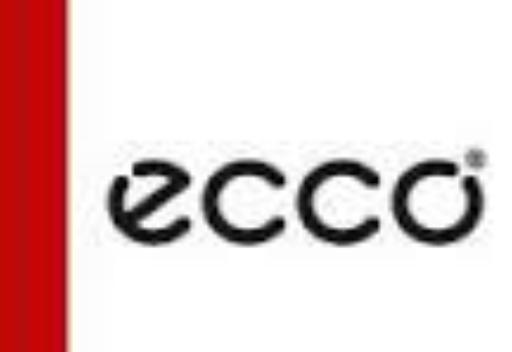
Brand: Ecco
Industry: Clothes